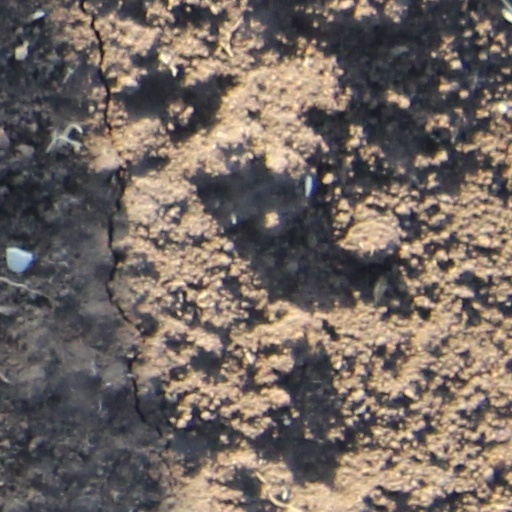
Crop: wheat